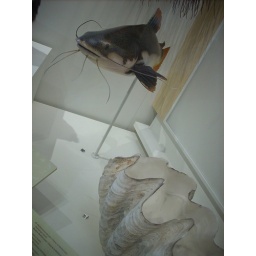
Sea in a glass box